Barrington, Somerset

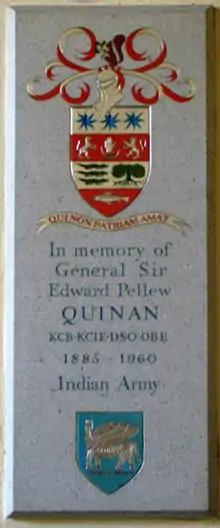
Memorial plaque

The 13th-century St Mary's Church has an unusual octagonal tower, which includes a bell dating from 1743 and made by Thomas Bilbie of the Bilbie family. It has been designated by English Heritage as a Grade I listed building.